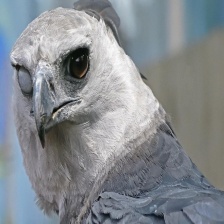
Species: HARPY EAGLE
Scientific name: HARPIA HARPYJA